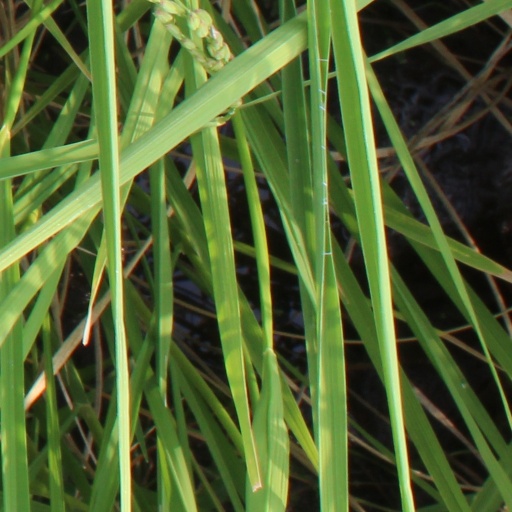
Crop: rice